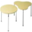
Label: table